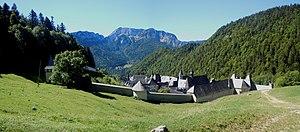
Monastère de la Grande Chartreuse (Isère, France)
L’Isère est un département français composé de 521 communes, et ayant pour préfecture la ville de Grenoble. Elle est entourée de sept départements : la Drôme au sud-ouest, l’Ardèche, la Loire et le Rhône à l’ouest, l’Ain au nord ; la Savoie au nord-est et les Hautes-Alpes au sud-est. Le département ne dispose pas d’accès à la mer. D’une superficie de 7 431 km², le département est le plus grand de la région Rhône-Alpes et le dixième plus grand département de France métropolitaine se classant ainsi derrière les Pyrénées-Atlantiques et devant l’Yonne.
Augustin Guillerand O.Cart., né le 26 novembre 1877 à Dompierre-sur-Héry, dans la Nièvre et décédé le 12 avril 1945 au monastère de la Grande Chartreuse, est un prêtre du diocèse de Nevers, devenu en 1916 moine chartreux à La Valsainte. Prieur à la Chartreuse de Vedana en 1935 et Coadjuteur à la Grande Chartreuse en 1940 il est connu pour ses écrits de spiritualité cartusienne.
Le monastère de la Grande Chartreuse est le premier monastère et la maison-mère des moines-ermites de l'ordre des Chartreux. Il est situé sur la commune de Saint-Pierre-de-Chartreuse, dans l'Isère, au pied du Grand Som, le quatrième plus haut sommet du massif de la Chartreuse.